State Wide Area Network

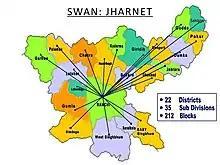
JharNet connectivity

JharNet (JharNet) is one of the largest e-governance network in South East Asia with 90% horizontal offices connected through optical fiber and wireless. United Telecoms Limited has implemented the State Wide Area Network project where the Government offices in the districts, Sub Divisional Headquarters and the Blocks are networked with the State Headquarters at Ranchi for providing Voice, Video and Data Services. JharNet made extensive use of Wireless Network as well as Optical fiber to connect to remote office apart from the traditional Leased Lines.